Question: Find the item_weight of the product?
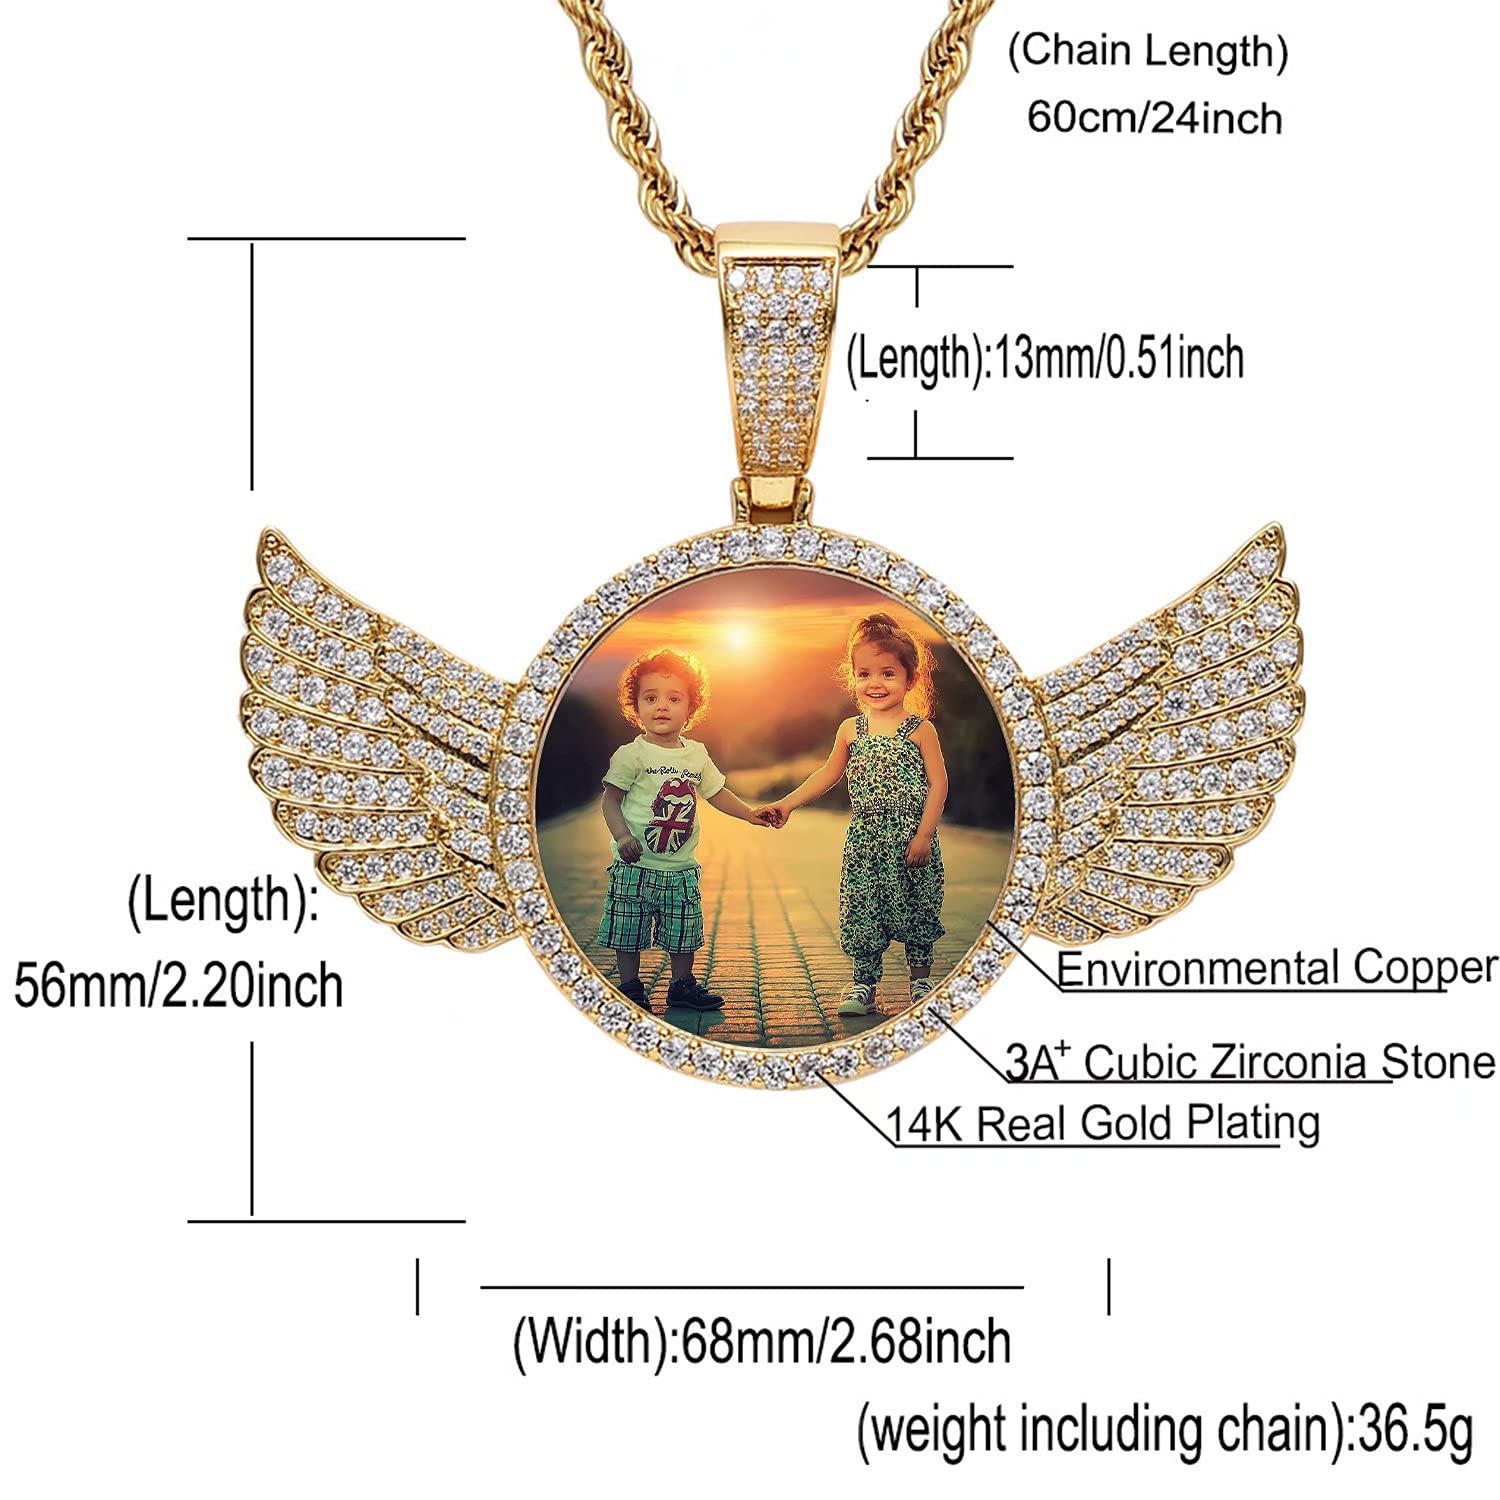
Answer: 36.5 gram